Naval Air Station Keflavik

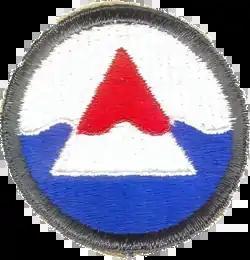
Emblem of the Icelandic Base Command

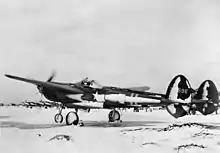
Lockheed P-38F-5-LO Lightning 42-12596 of the 50th Fighter Squadron in Iceland, 1942

After being granted self-governance by Denmark in 1918 with the signing of the 25-year Danish-Icelandic Act of Union, Iceland followed a policy of strict neutrality in international affairs. In 1939, with war imminent in Europe, the German Reich pressed for landing rights for Deutsche Luft Hansa's aircraft for alleged trans-Atlantic flights. The Icelandic government turned them down.